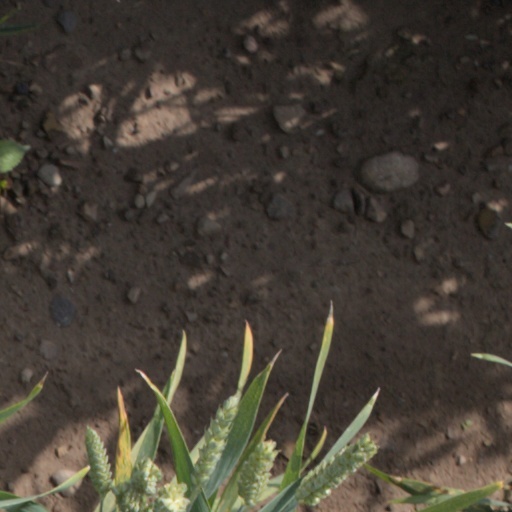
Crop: wheat